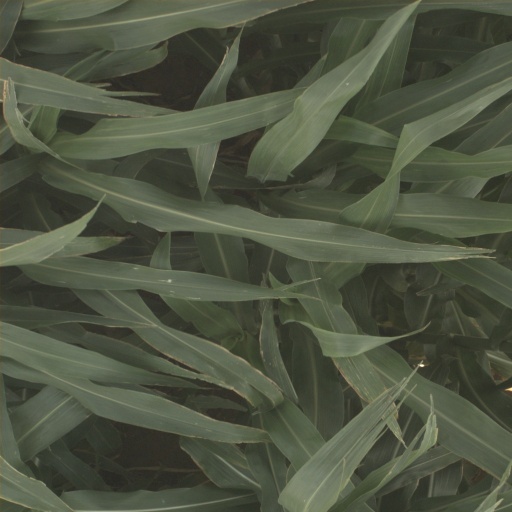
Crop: sorghum